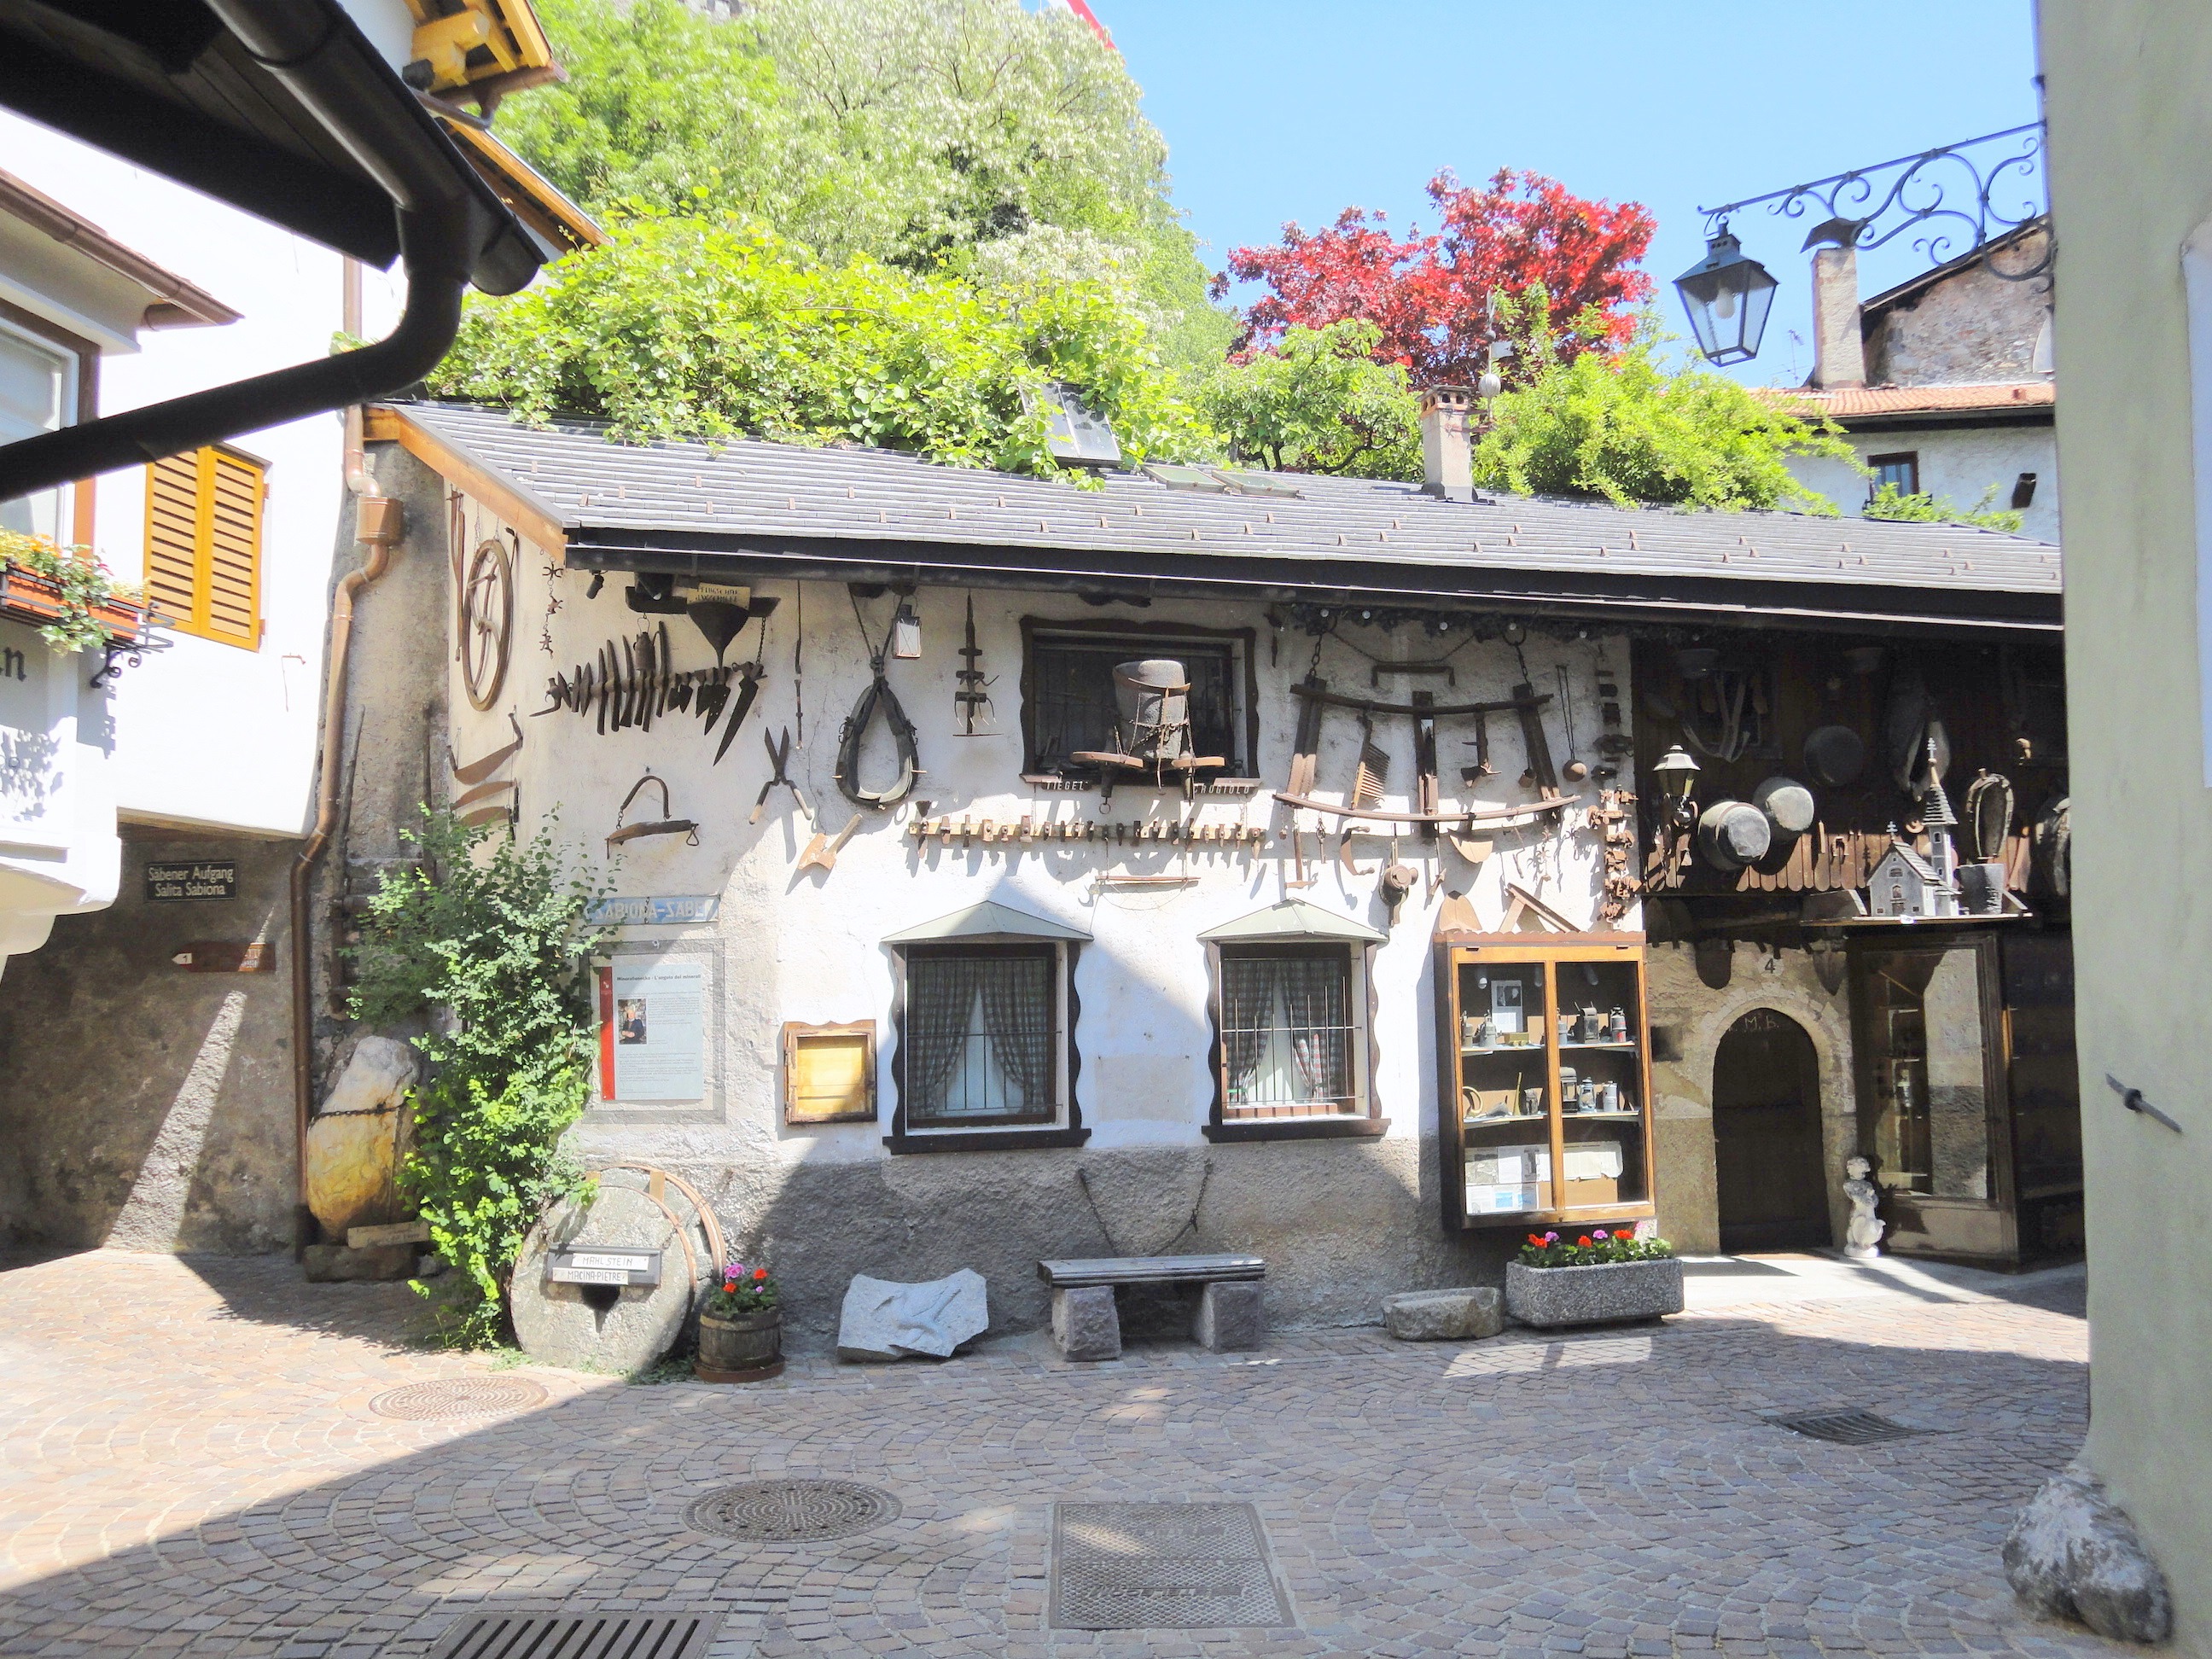
villa, house, restaurant, home, village, cottage, italy, property, courtyard, estate, hacienda, real estate, south tyrol, klausen chiusa, flea markets, second hand shop, chiuso